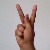
The image shows a hand gesture representing the letter 'K' in Indian Sign Language.